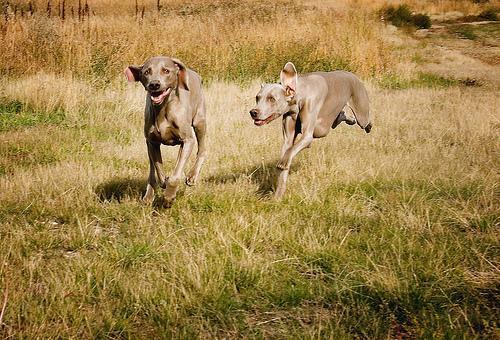
Weimaraner